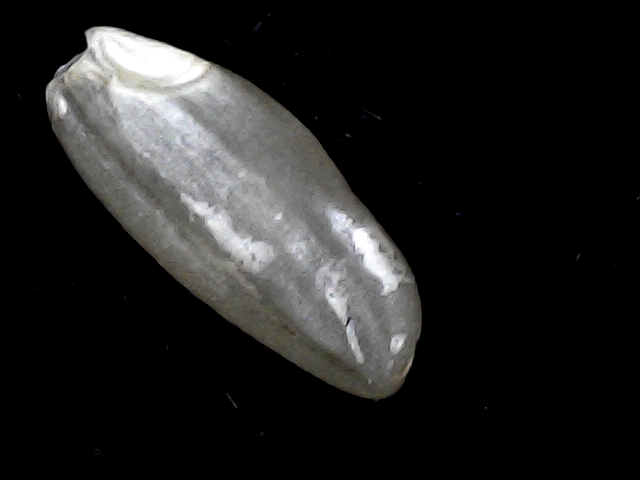
Rice variety: BD91